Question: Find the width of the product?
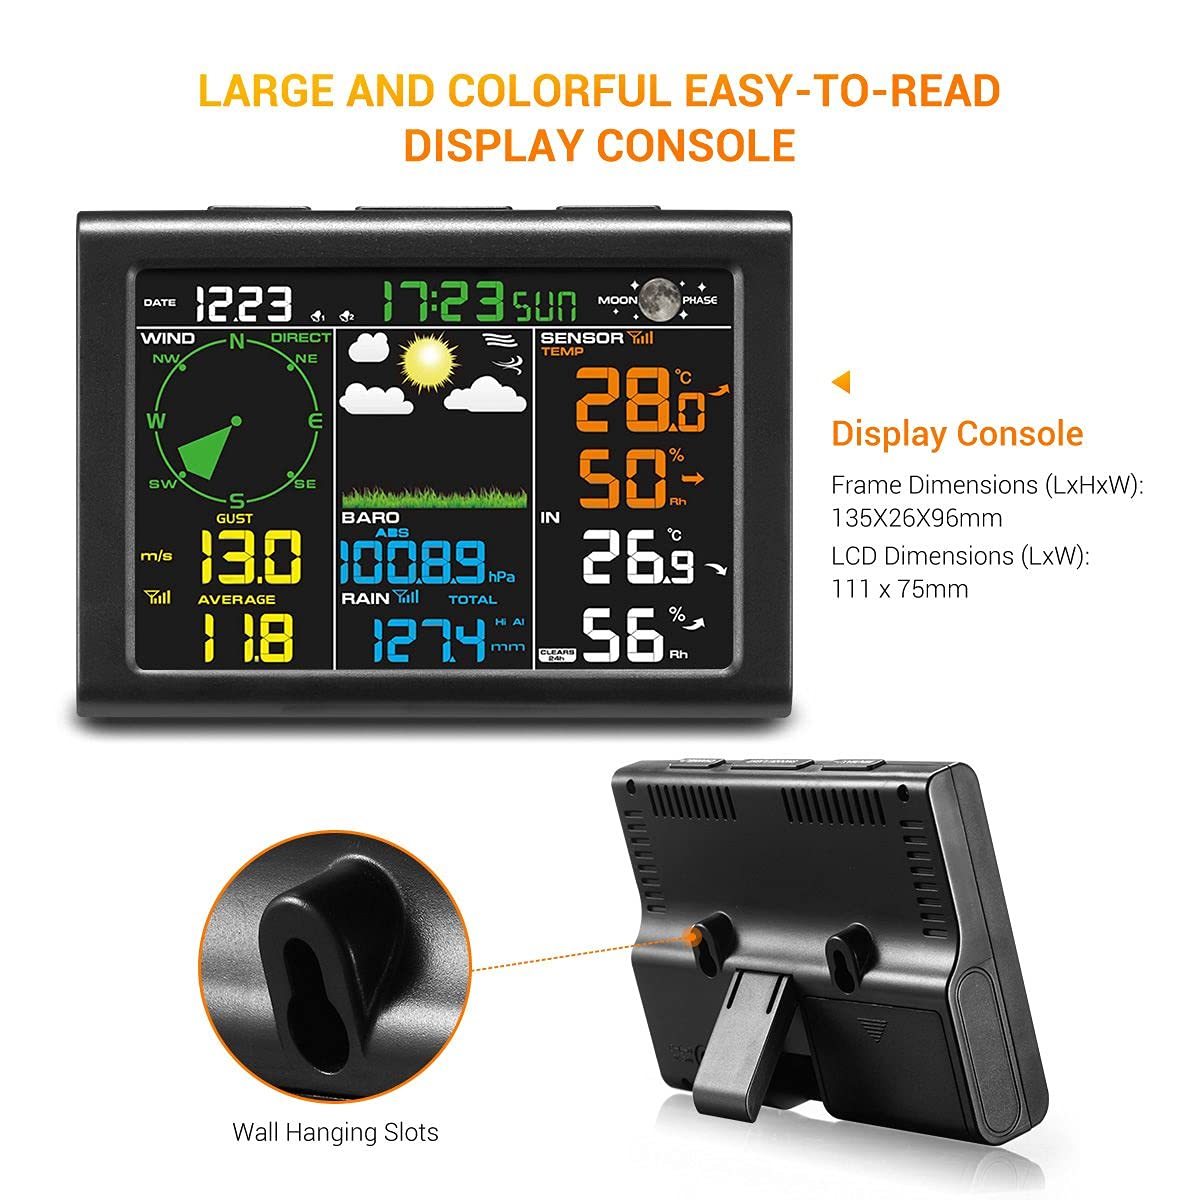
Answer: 75.0 millimetre